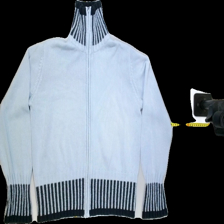
View: front
Type: Jacker
Category: Ladies
Brand: Lindex
Colors: Blue, Black
Material: 50%cotton 50%acrylic
Pattern: Plain
Cut: Regular, Turtle neck
Size: 42
Season: All
Trend: No trend
Stains: No
Price range: 50-100
Recommended usage: Export